J. Havens Richards

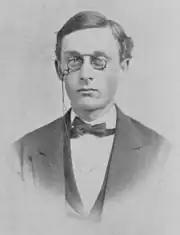
Richards as a student at Boston College

Richards was born on November 8, 1851, in Columbus, Ohio. His parents were Henry Livingston Richards and Cynthia Cowles, who married on May 1, 1842, in Worthington, Ohio. Havens Cowles was the youngest of eight children, three of whom died in infancy. His surviving siblings were: Laura Isabella (b. 1843), Henry Livingston, Jr. (b. 1846), and William Douglas (b. 1848).